Gunnar Torhamn

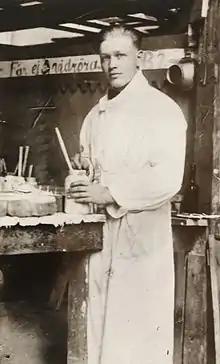
Gunnar Torhamn in 1925

Josef Gunnar Torhamn, born Olsson (21 December 1894 – 2 February 1965), was a Swedish painter and sculptor, particularly noted for his work on church interiors.